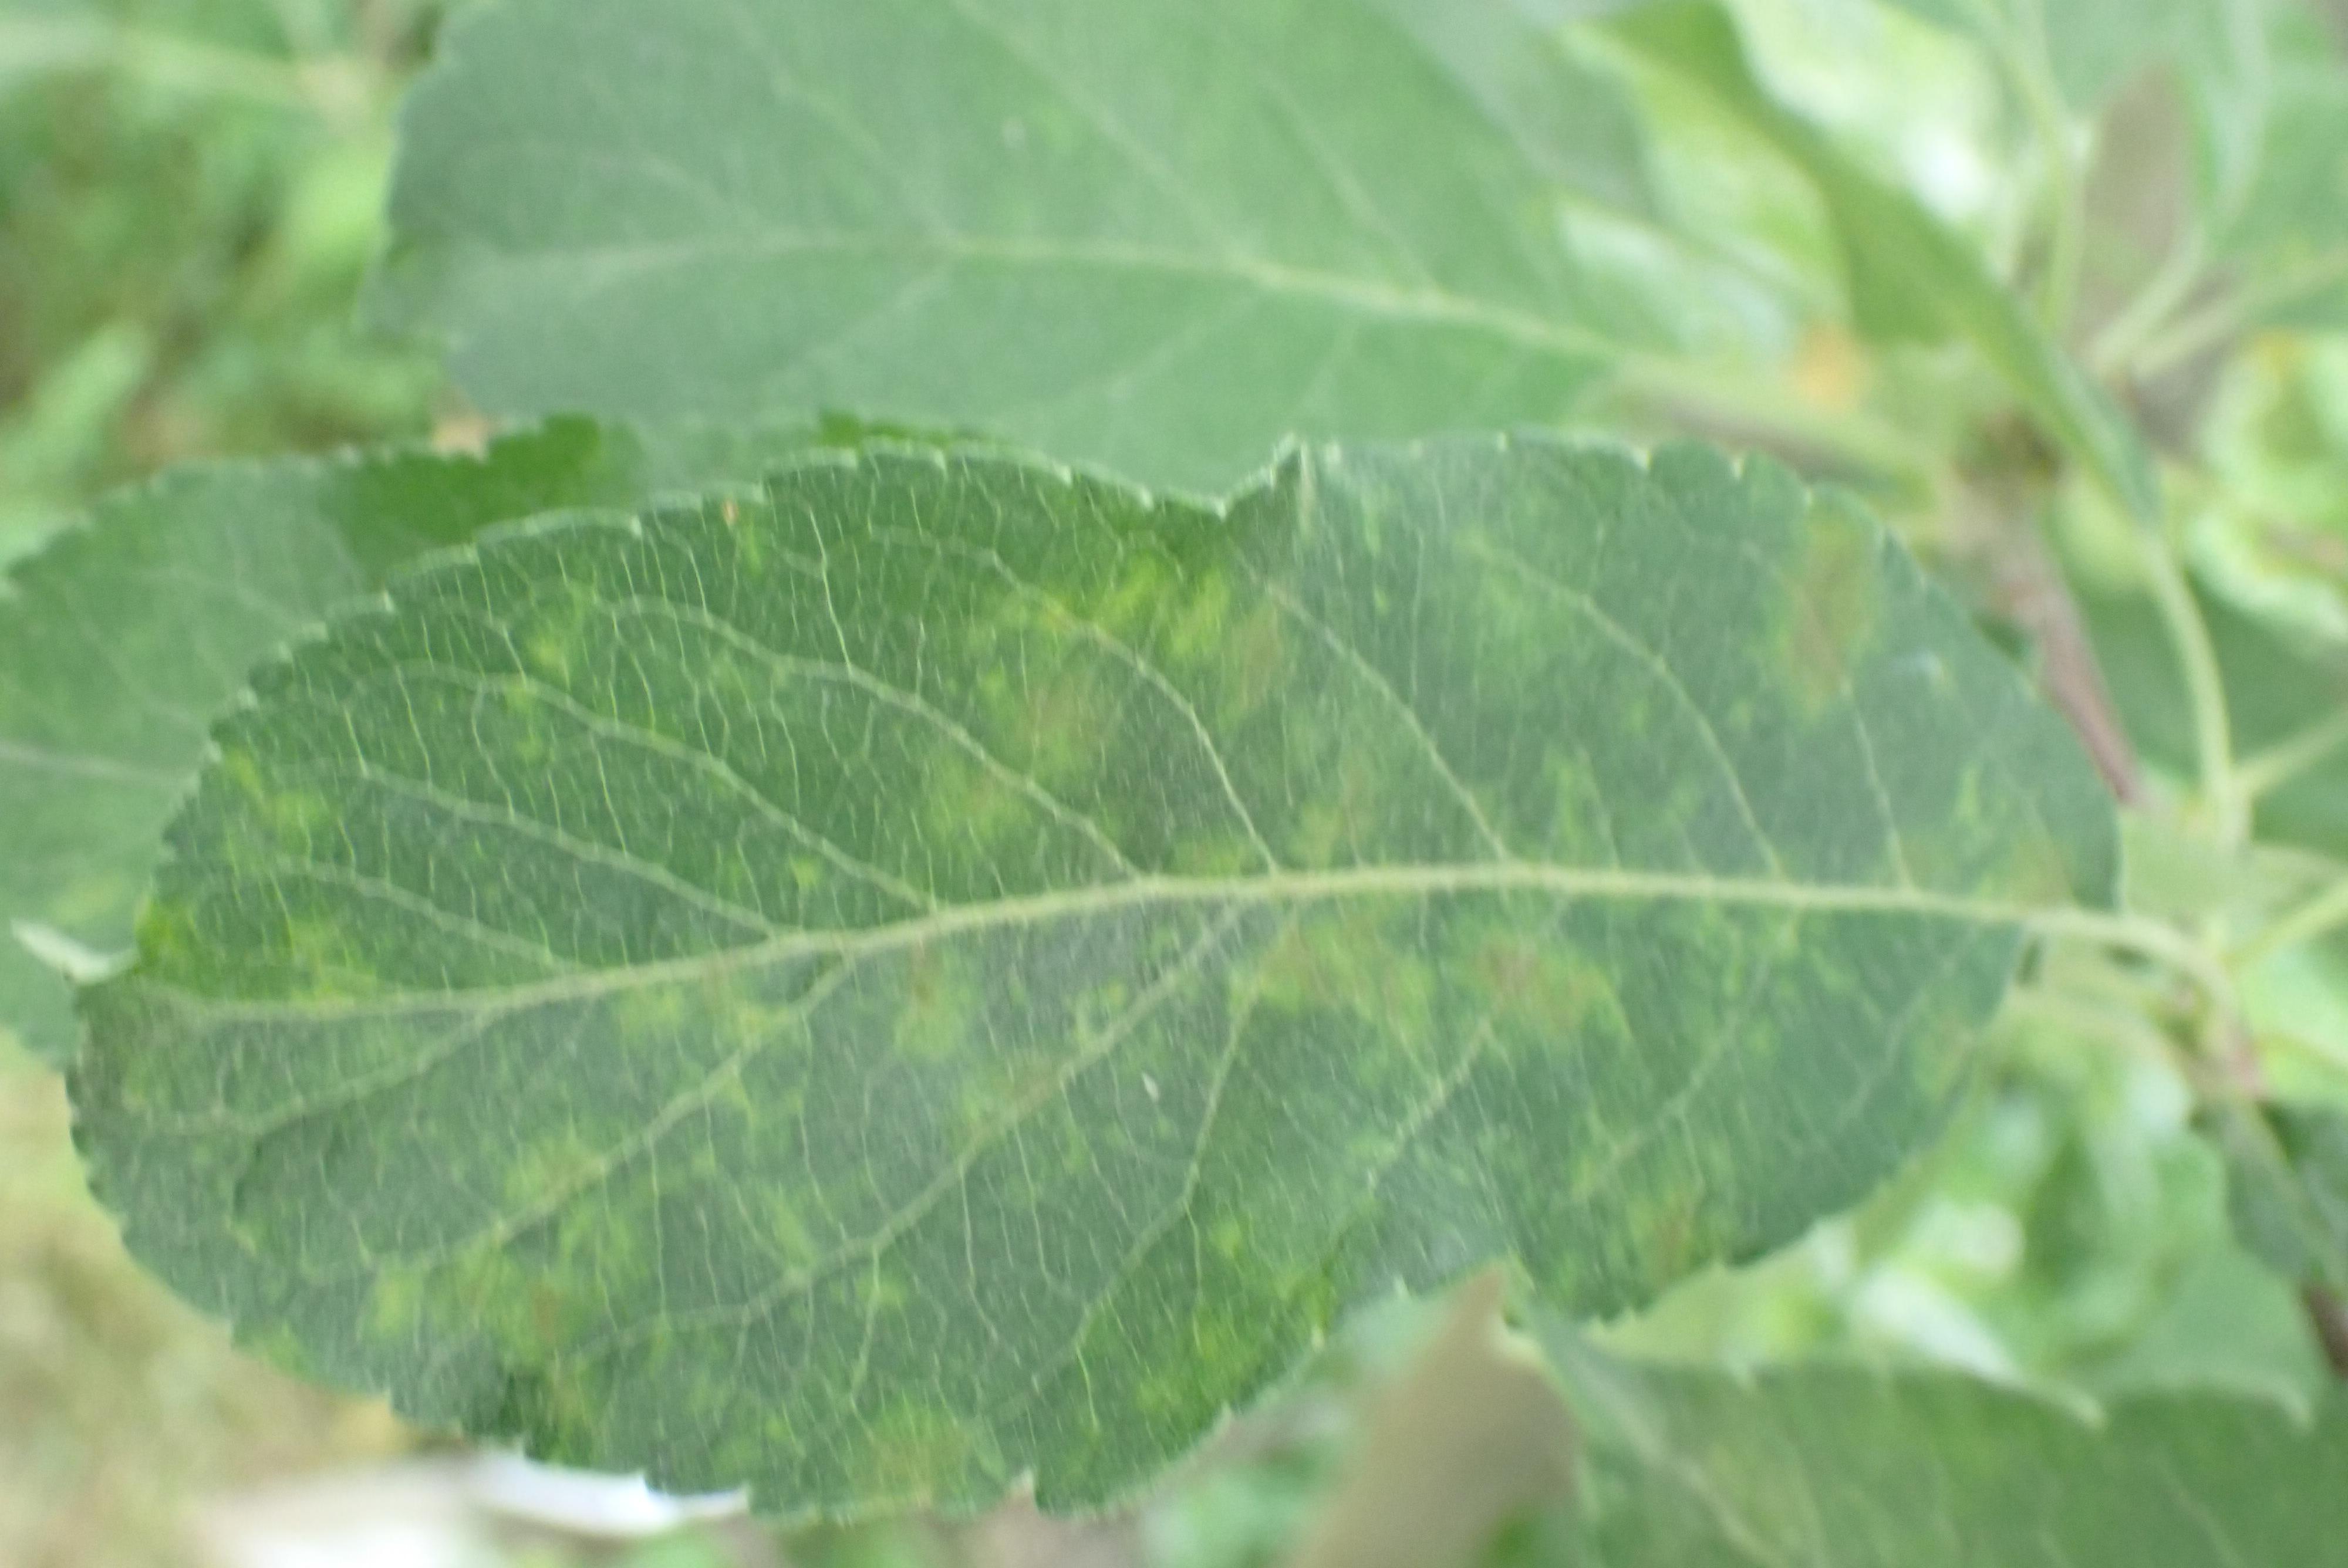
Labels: scab